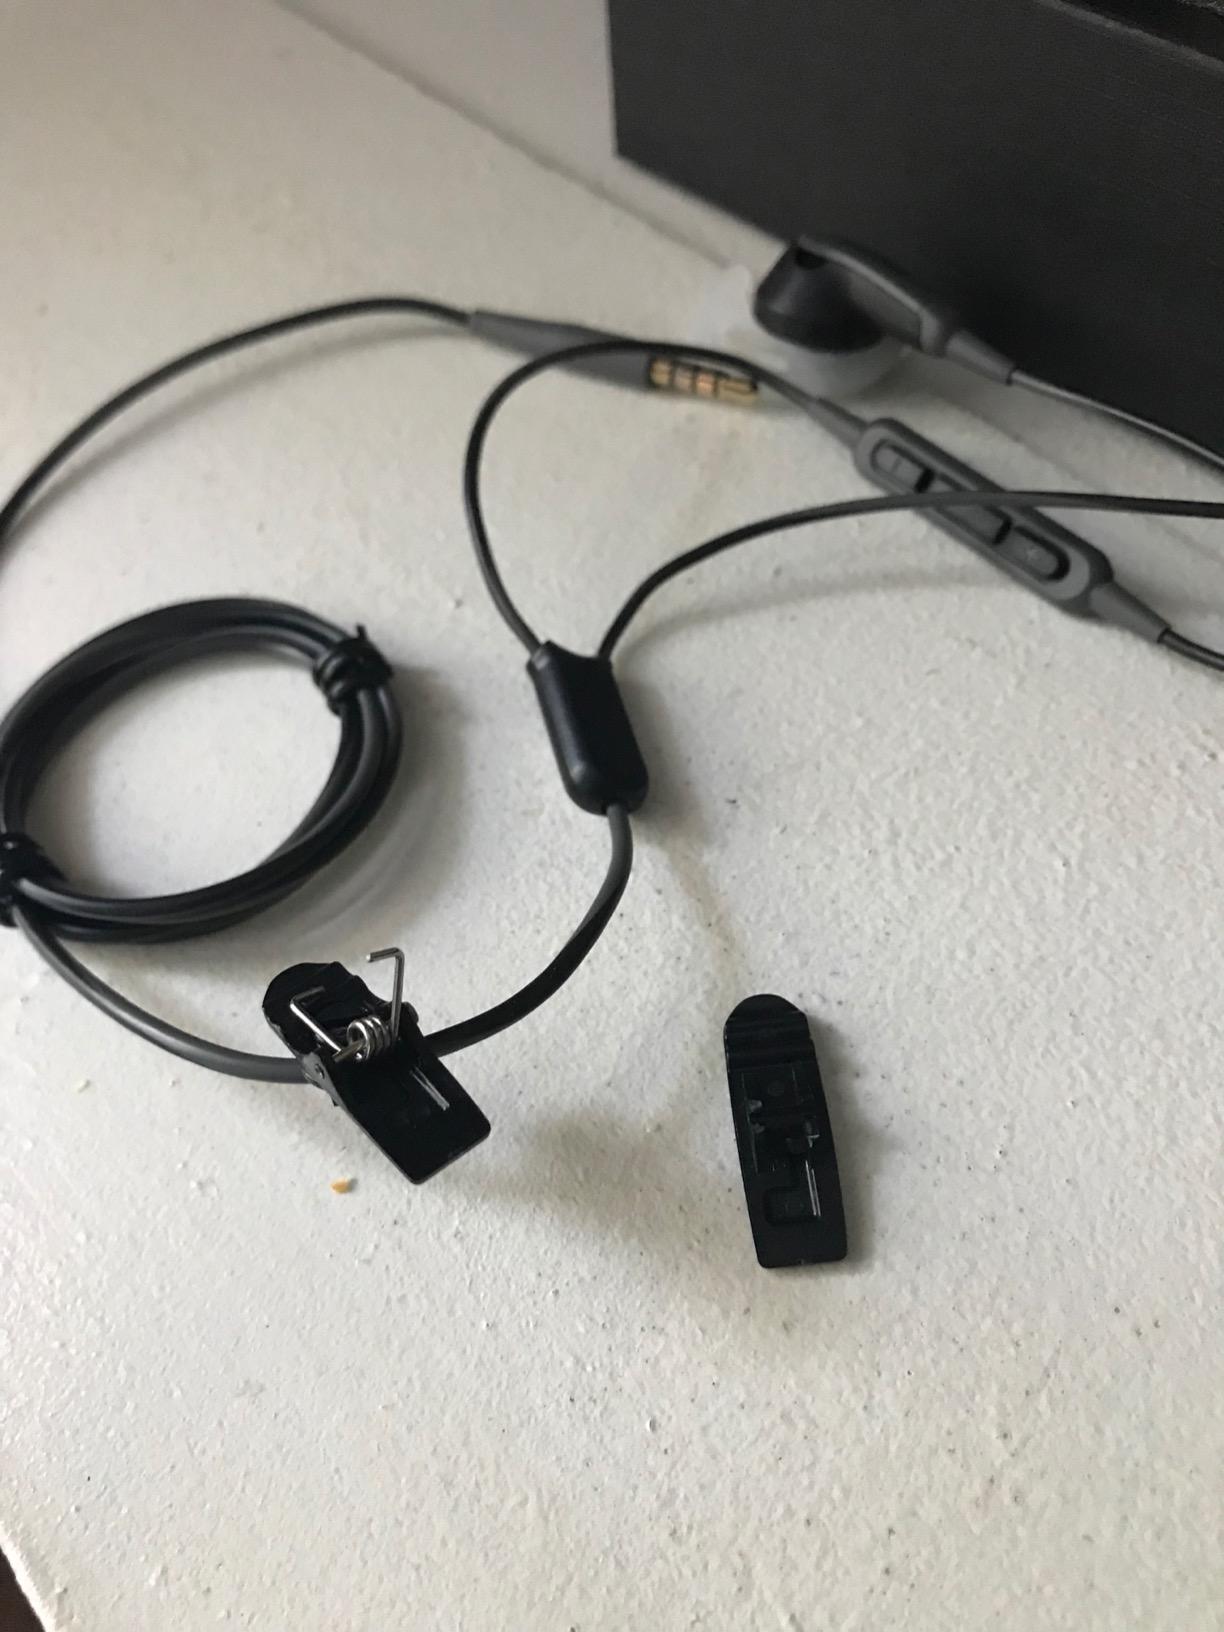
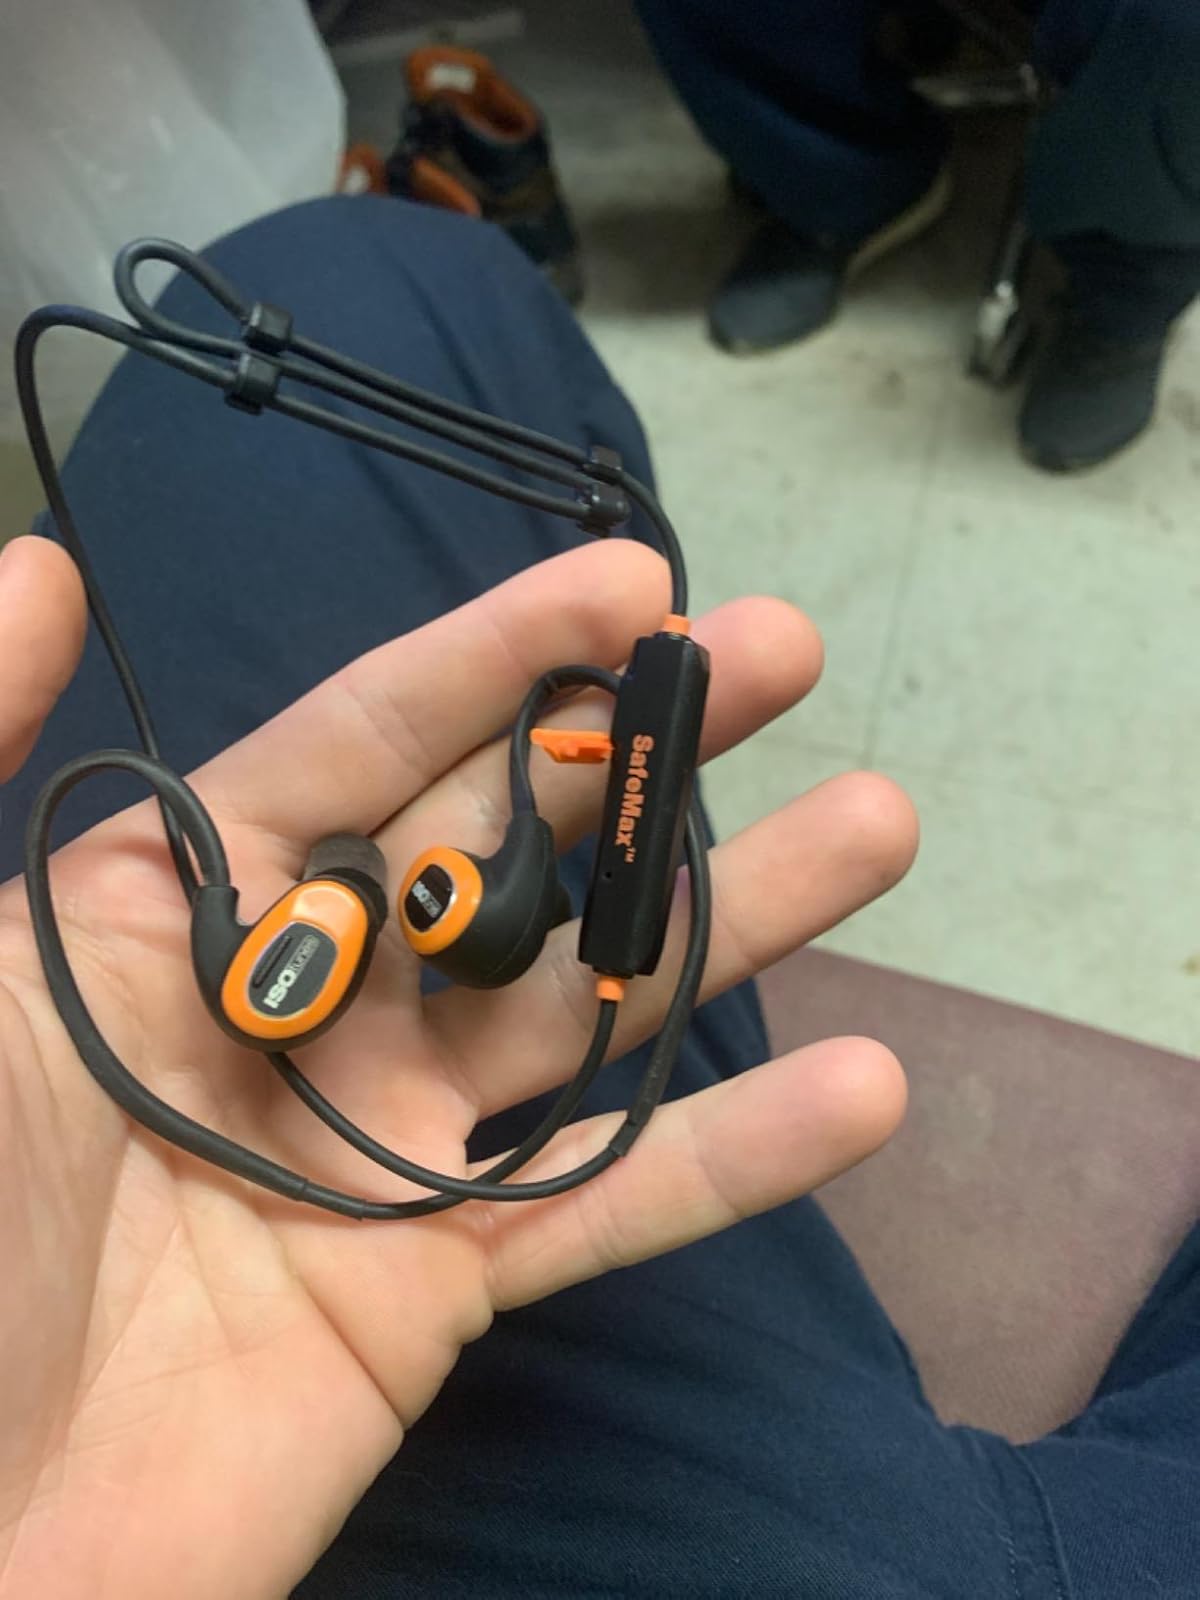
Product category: headphones
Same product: no